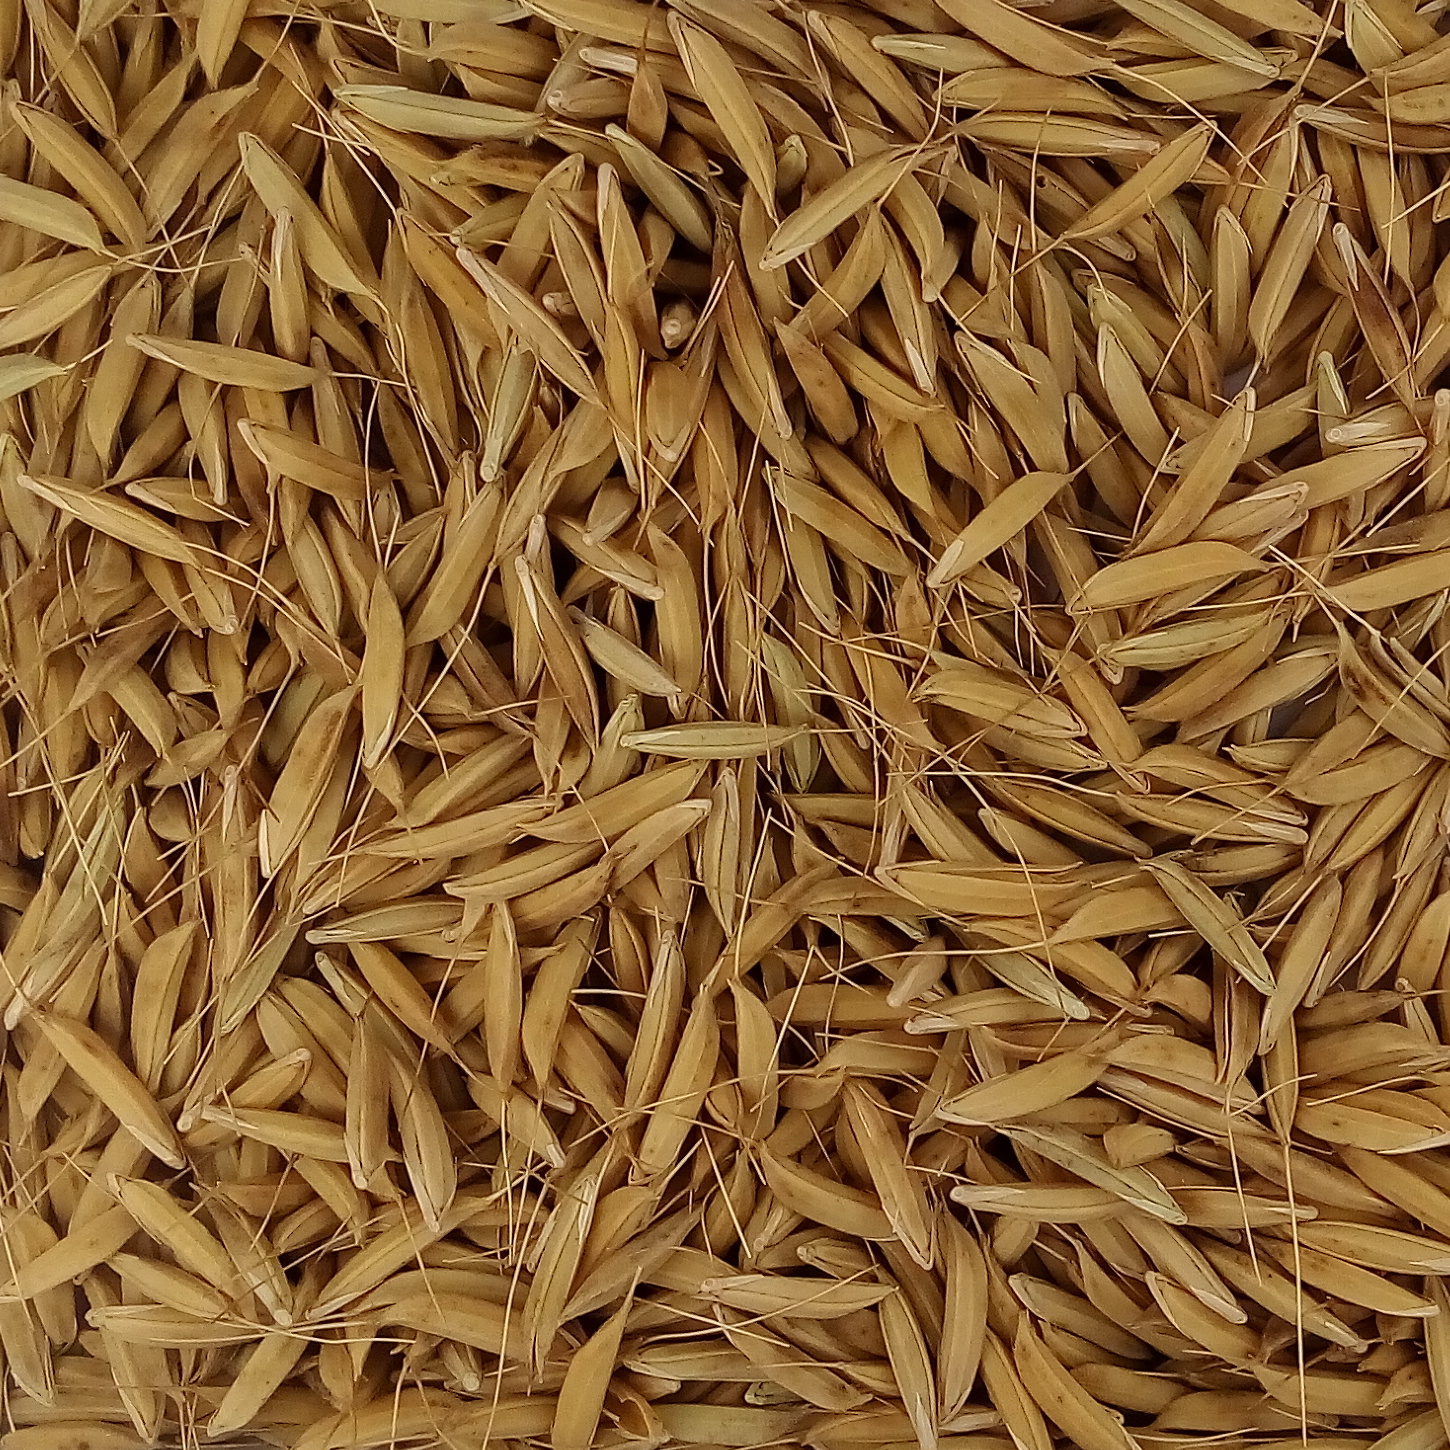
Rice seed variety: CSR_30